1950 24 Hours of Le Mans

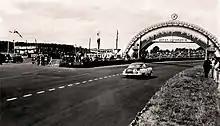
Cunningham's Cadillac Series 61 "Petit Pataud" passing under the Dunlop Bridge during the race.

The first Americans to race at Le Mans in 21 years arrived - Briggs Cunningham bought across two 5.4L Cadillacs, one a standard Series 61 sedan and the other with an ugly aerodynamic bodyshell refined in the Grumman Aircraft wind tunnel. They were soon nicknamed ‘’Petit Petaud (Small puppy)’’ and ‘’Le Monstre’’ respectively by the French, but Briggs saw the joke and had the names written on the bonnets beside the American flags. Both were fitted with pit-to-car radios.